Chesterfield Street

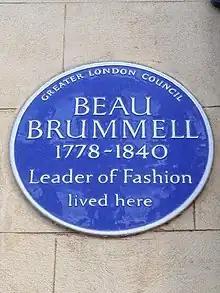
Beau Brummell blue plaque at No. 4

It is named after Philip Stanhope, 4th Earl of Chesterfield, and bounded the grounds to the east of what was Chesterfield House.